BYU Cougars men's basketball

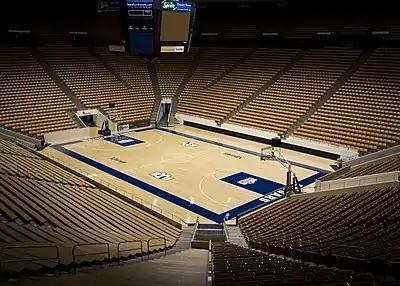
The Cougars play home games at the Marriott Center.

BYU has made the National Invitation Tournament fifteen times, going 19–13. The Cougars were champions in 1951 and 1966.